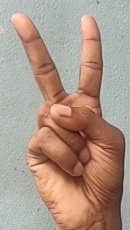
ASL sign: 2